The Blue Bonnet

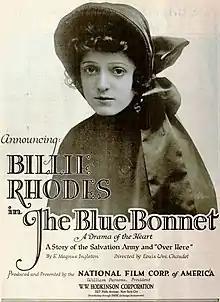

The Blue Bonnet is a 1919 American silent drama film directed by Louis Chaudet and starring Billie Rhodes, Ben F. Wilson, and Irene Rich.